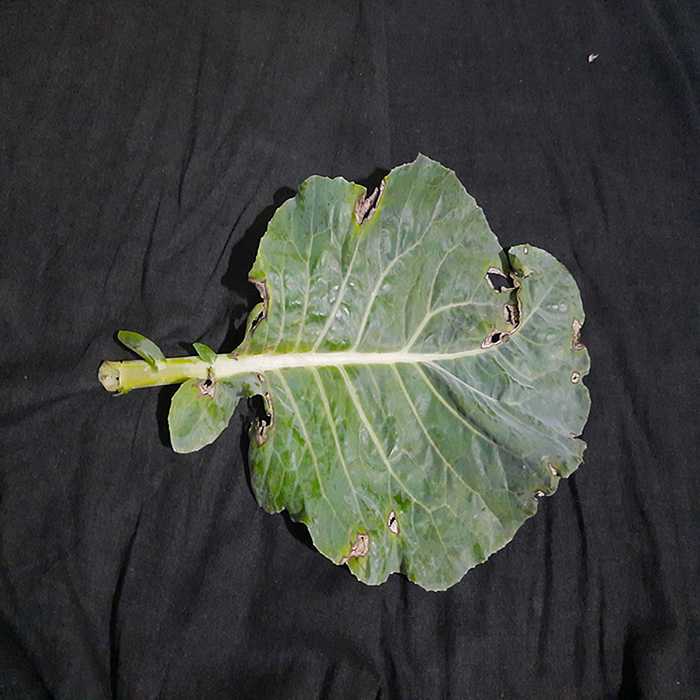
Plant: Cauliflower
Label: Downy mildew